Royal Scot (train)

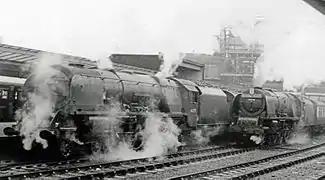
Princess Coronation Class engines changing over at Carlisle on the southbound Royal Scot in 1958. 46221 "Queen Elizabeth" (left) with 46240 "City of Coventry" with headboard ready to go south

The timetabled service which eventually was known as the "Royal Scot" first ran in 1862. For many years it departed from both ends at 10:00 (mirroring the "Flying Scotsman" on the East Coast Main Line). From 1874, the train was hauled by LNWR Improved Precedent Class 2-4-0 locomotives. When 4-4-0 locos became available from 1897, the train was generally hauled by one of the fastest engines available. Early on this would normally be a LNWR Precursor Class 4-4-0, then from 1913 the LNWR Claughton Class 4-6-0, in each case with a change to Caledonian Railway locomotives at Carlisle Citadel and over Beattock Summit to Glasgow.